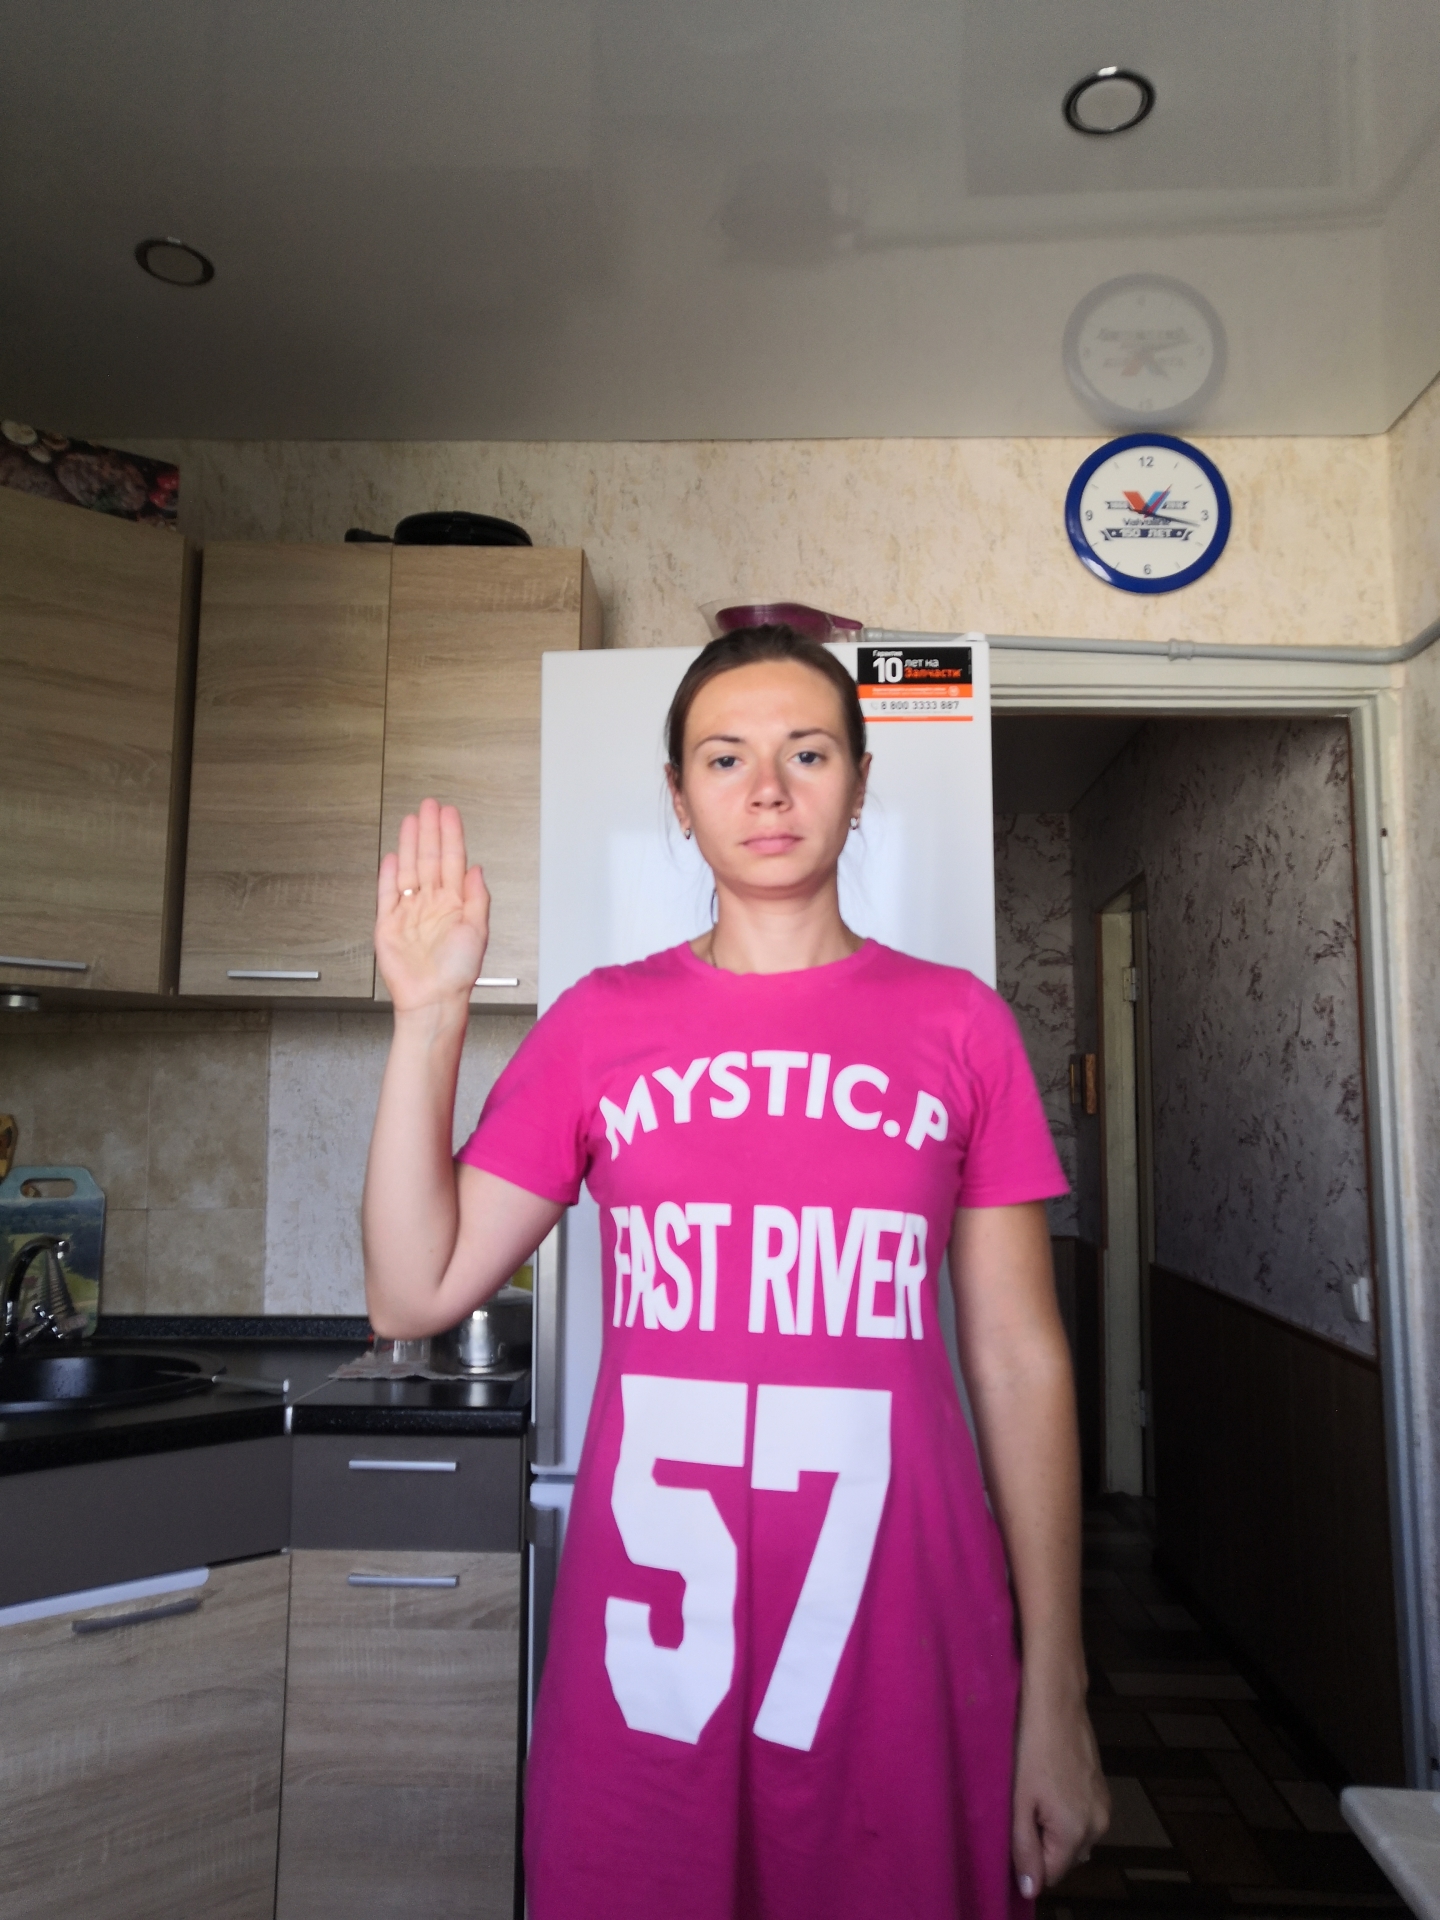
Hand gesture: stop